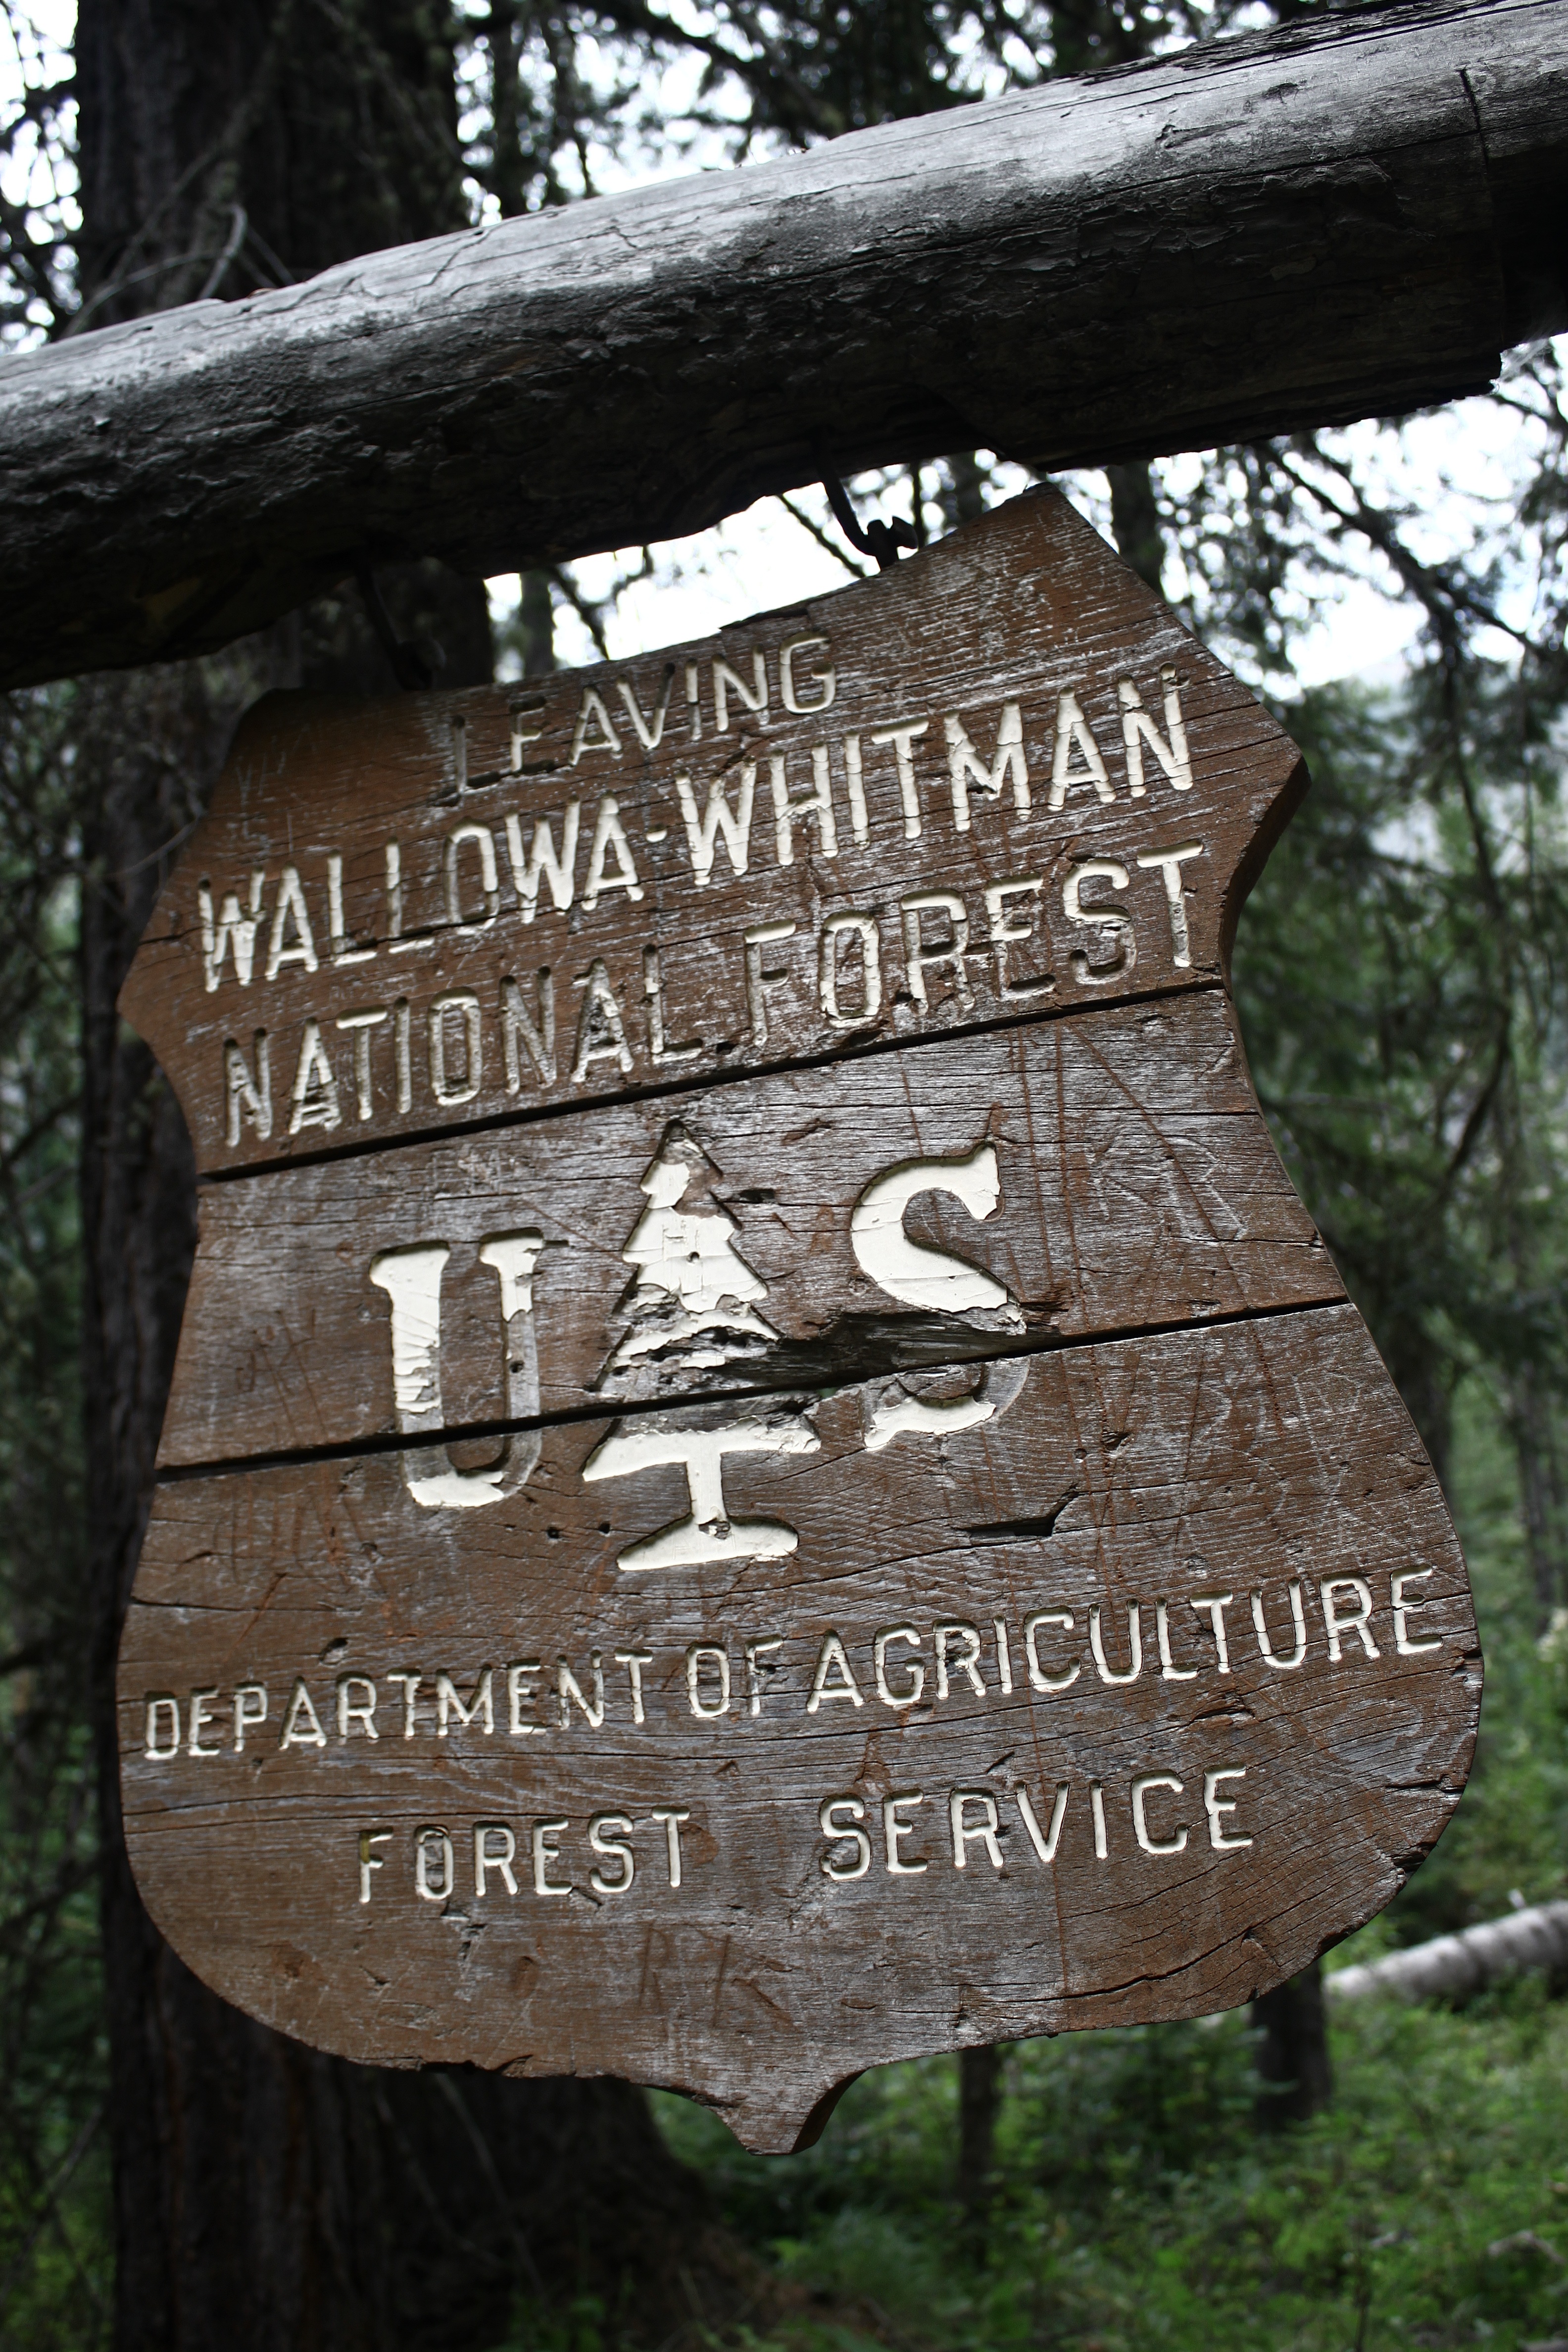
landscape, nature, forest, outdoor, wilderness, mountain, wood, trail, travel, sign, green, natural, park, cemetery, tourism, national park, grave, national, memorial, worn, forestry, headstone, history, tattered, forest landscape